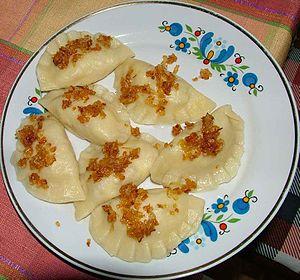
La cuisine polonaise, [pɔlska 'kuxɲa] est un style de cuisine et de préparation des aliments très populaire en Pologne. La cuisine polonaise a évolué au cours des siècles pour devenir très éclectique en raison de l'histoire de la Pologne. Cette cuisine présente de nombreuses similitudes avec d'autres pays slaves, en particulier les cuisines tchèque et slovaque.